George Mackinolty

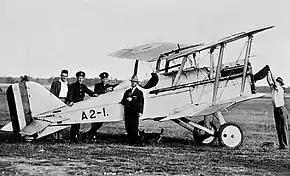
Side view of single-engined biplane surrounded by five men

On 8 August 1921, Mackinolty was commissioned as a flying officer in the newly formed Royal Australian Air Force (RAAF). A member of the Stores and Accounting Branch, he commenced service with No. 1 Aircraft Depot at Point Cook in December. He was assigned to the staff of RAAF Headquarters, Melbourne, in 1924. On 20 November that year, he married Eileen Moore at Christ Church, South Yarra; the couple had a son and a daughter. In 1925, Mackinolty was posted as Equipment Officer to No. 3 Squadron at the recently established RAAF Station Richmond, New South Wales. Promoted flight lieutenant, he was appointed Director of Transport and Equipment at RAAF Headquarters in 1929, effectively making him the Air Force's senior supply officer, a role he would occupy for the next twenty-two years. His continuous tenure in essentially the one post was comparable to the RAAF's other chief logistician, Squadron Leader (later Air Vice-Marshal) Ellis Wackett, who served as its senior engineer for twenty-four years, from 1935 to 1959.